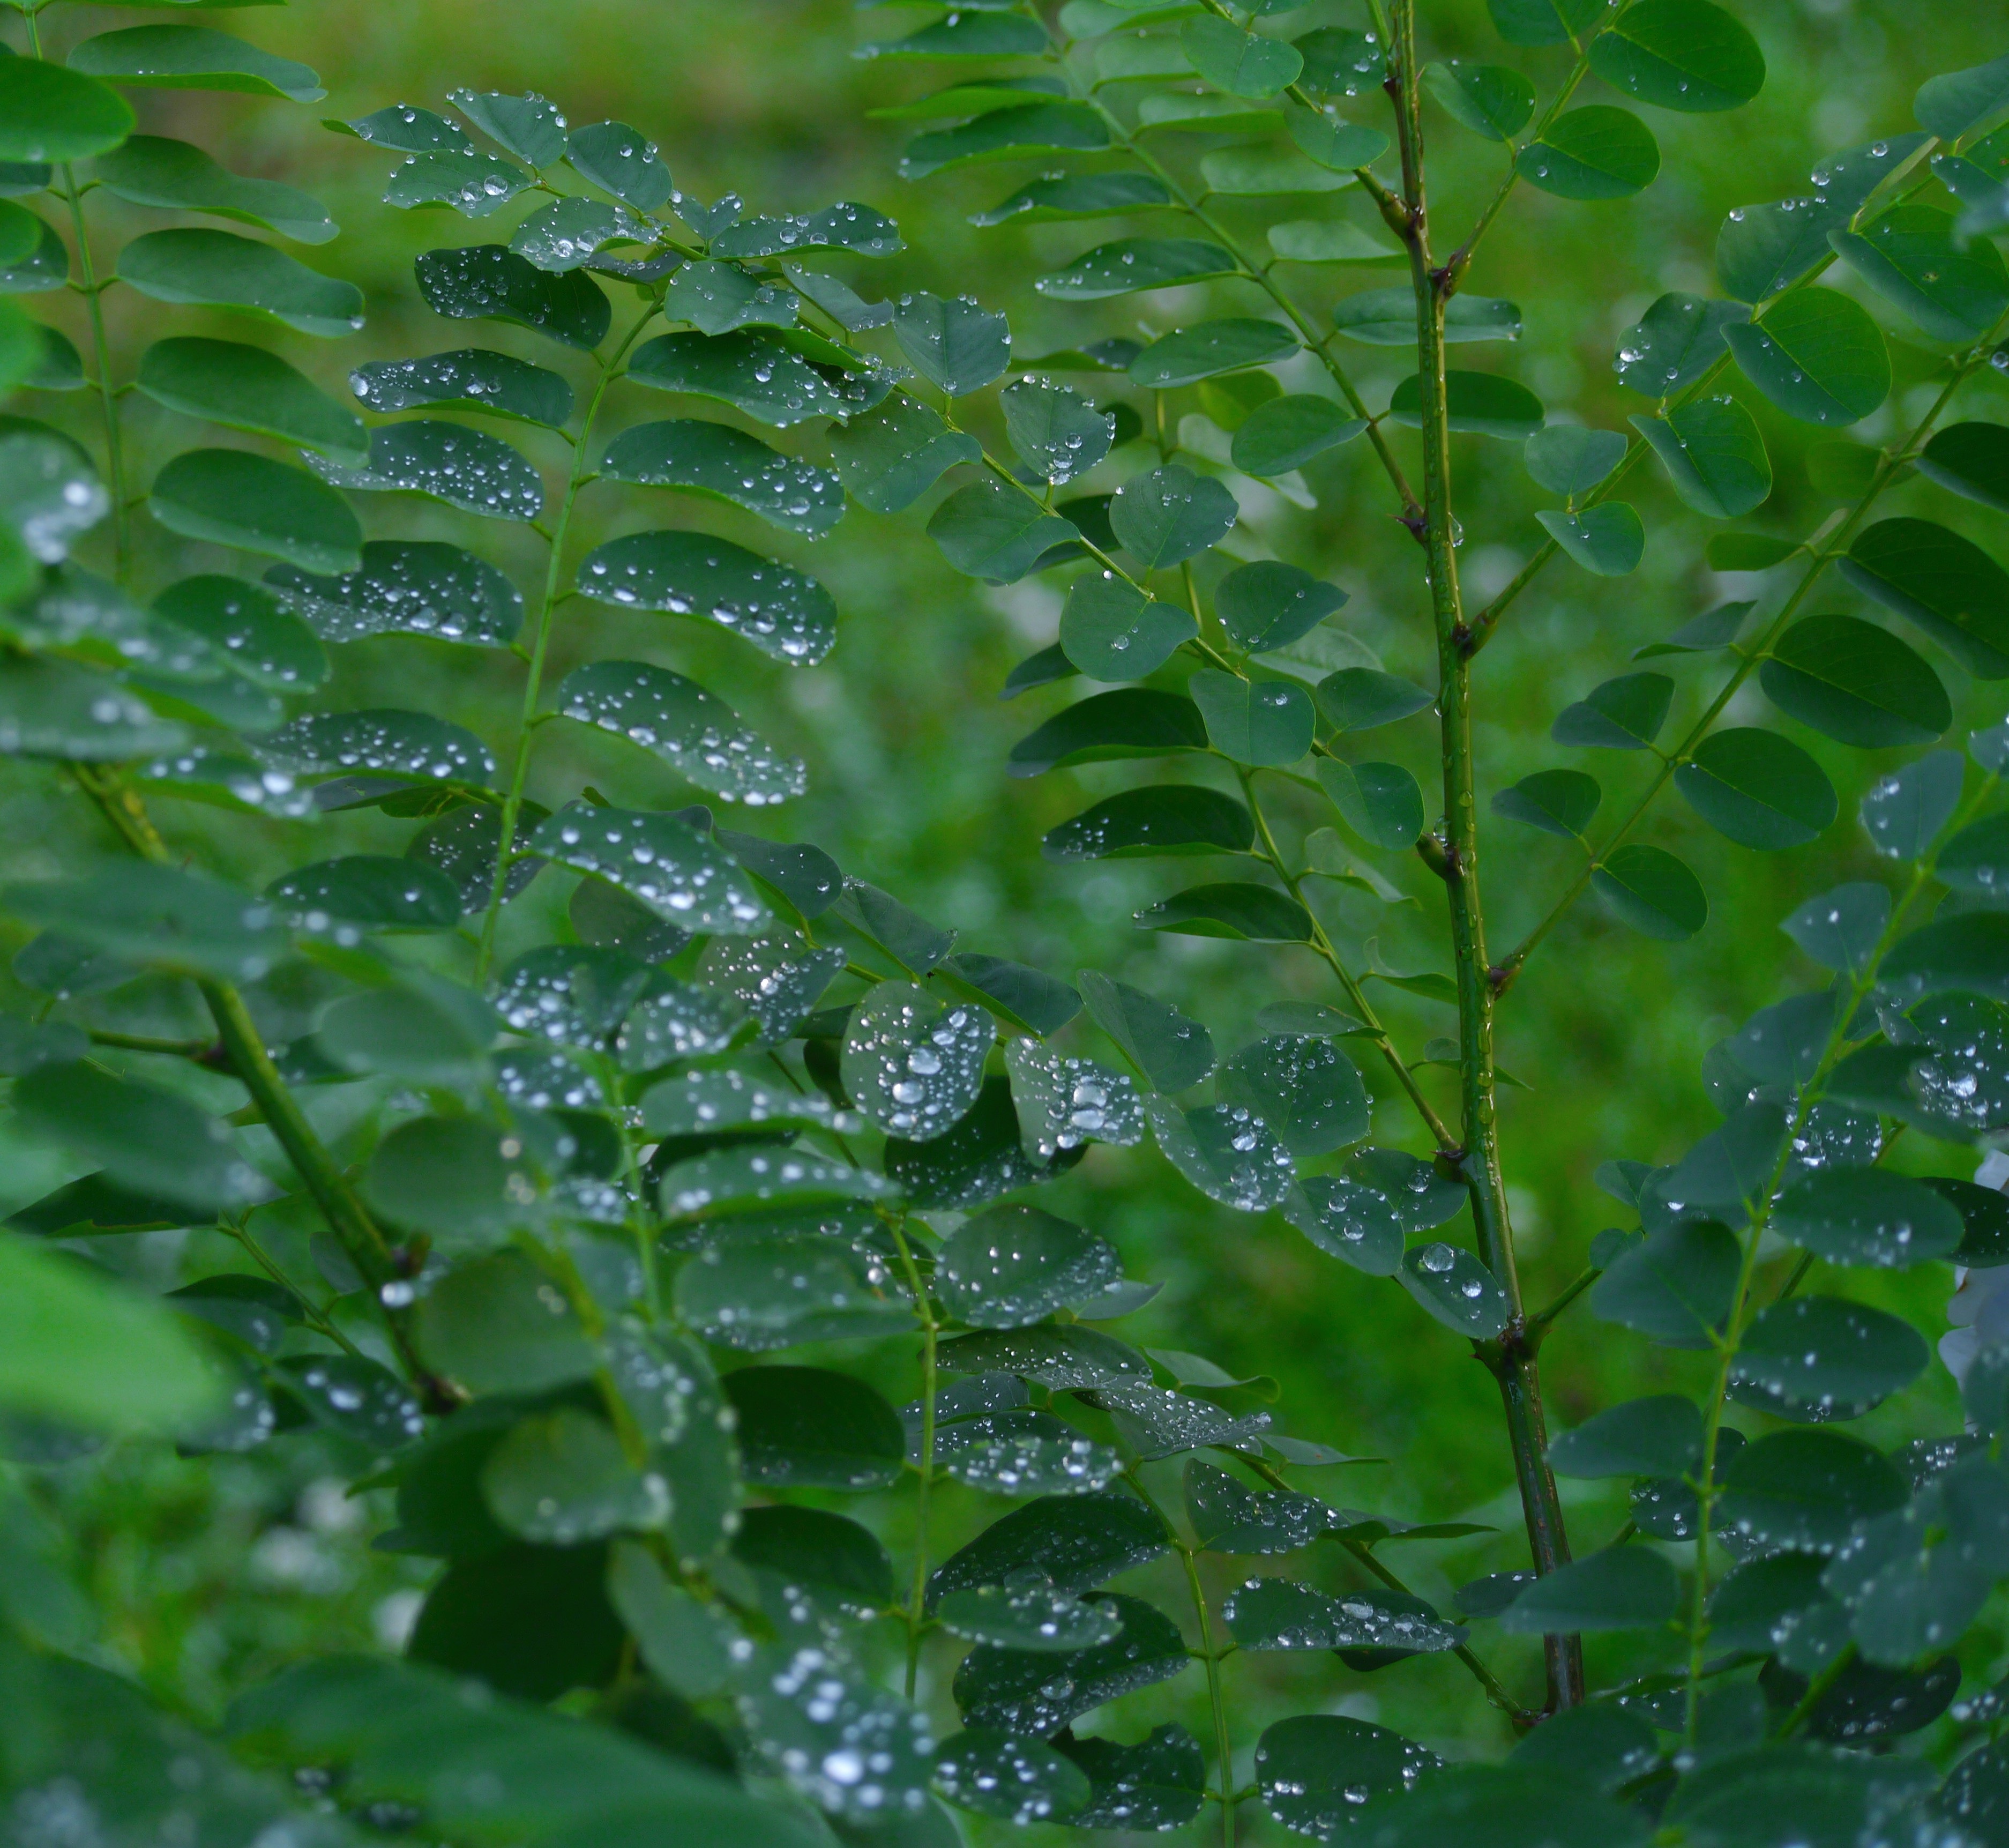
grass, branch, drop, dew, plant, rain, leaf, flower, green, botany, japan, flora, fern, vegetation, shrub, rainforest, promenade, drop of water, otsu park, yokosuka, plant stem, land plant, ferns and horsetails, vascular plant